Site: brandenburg
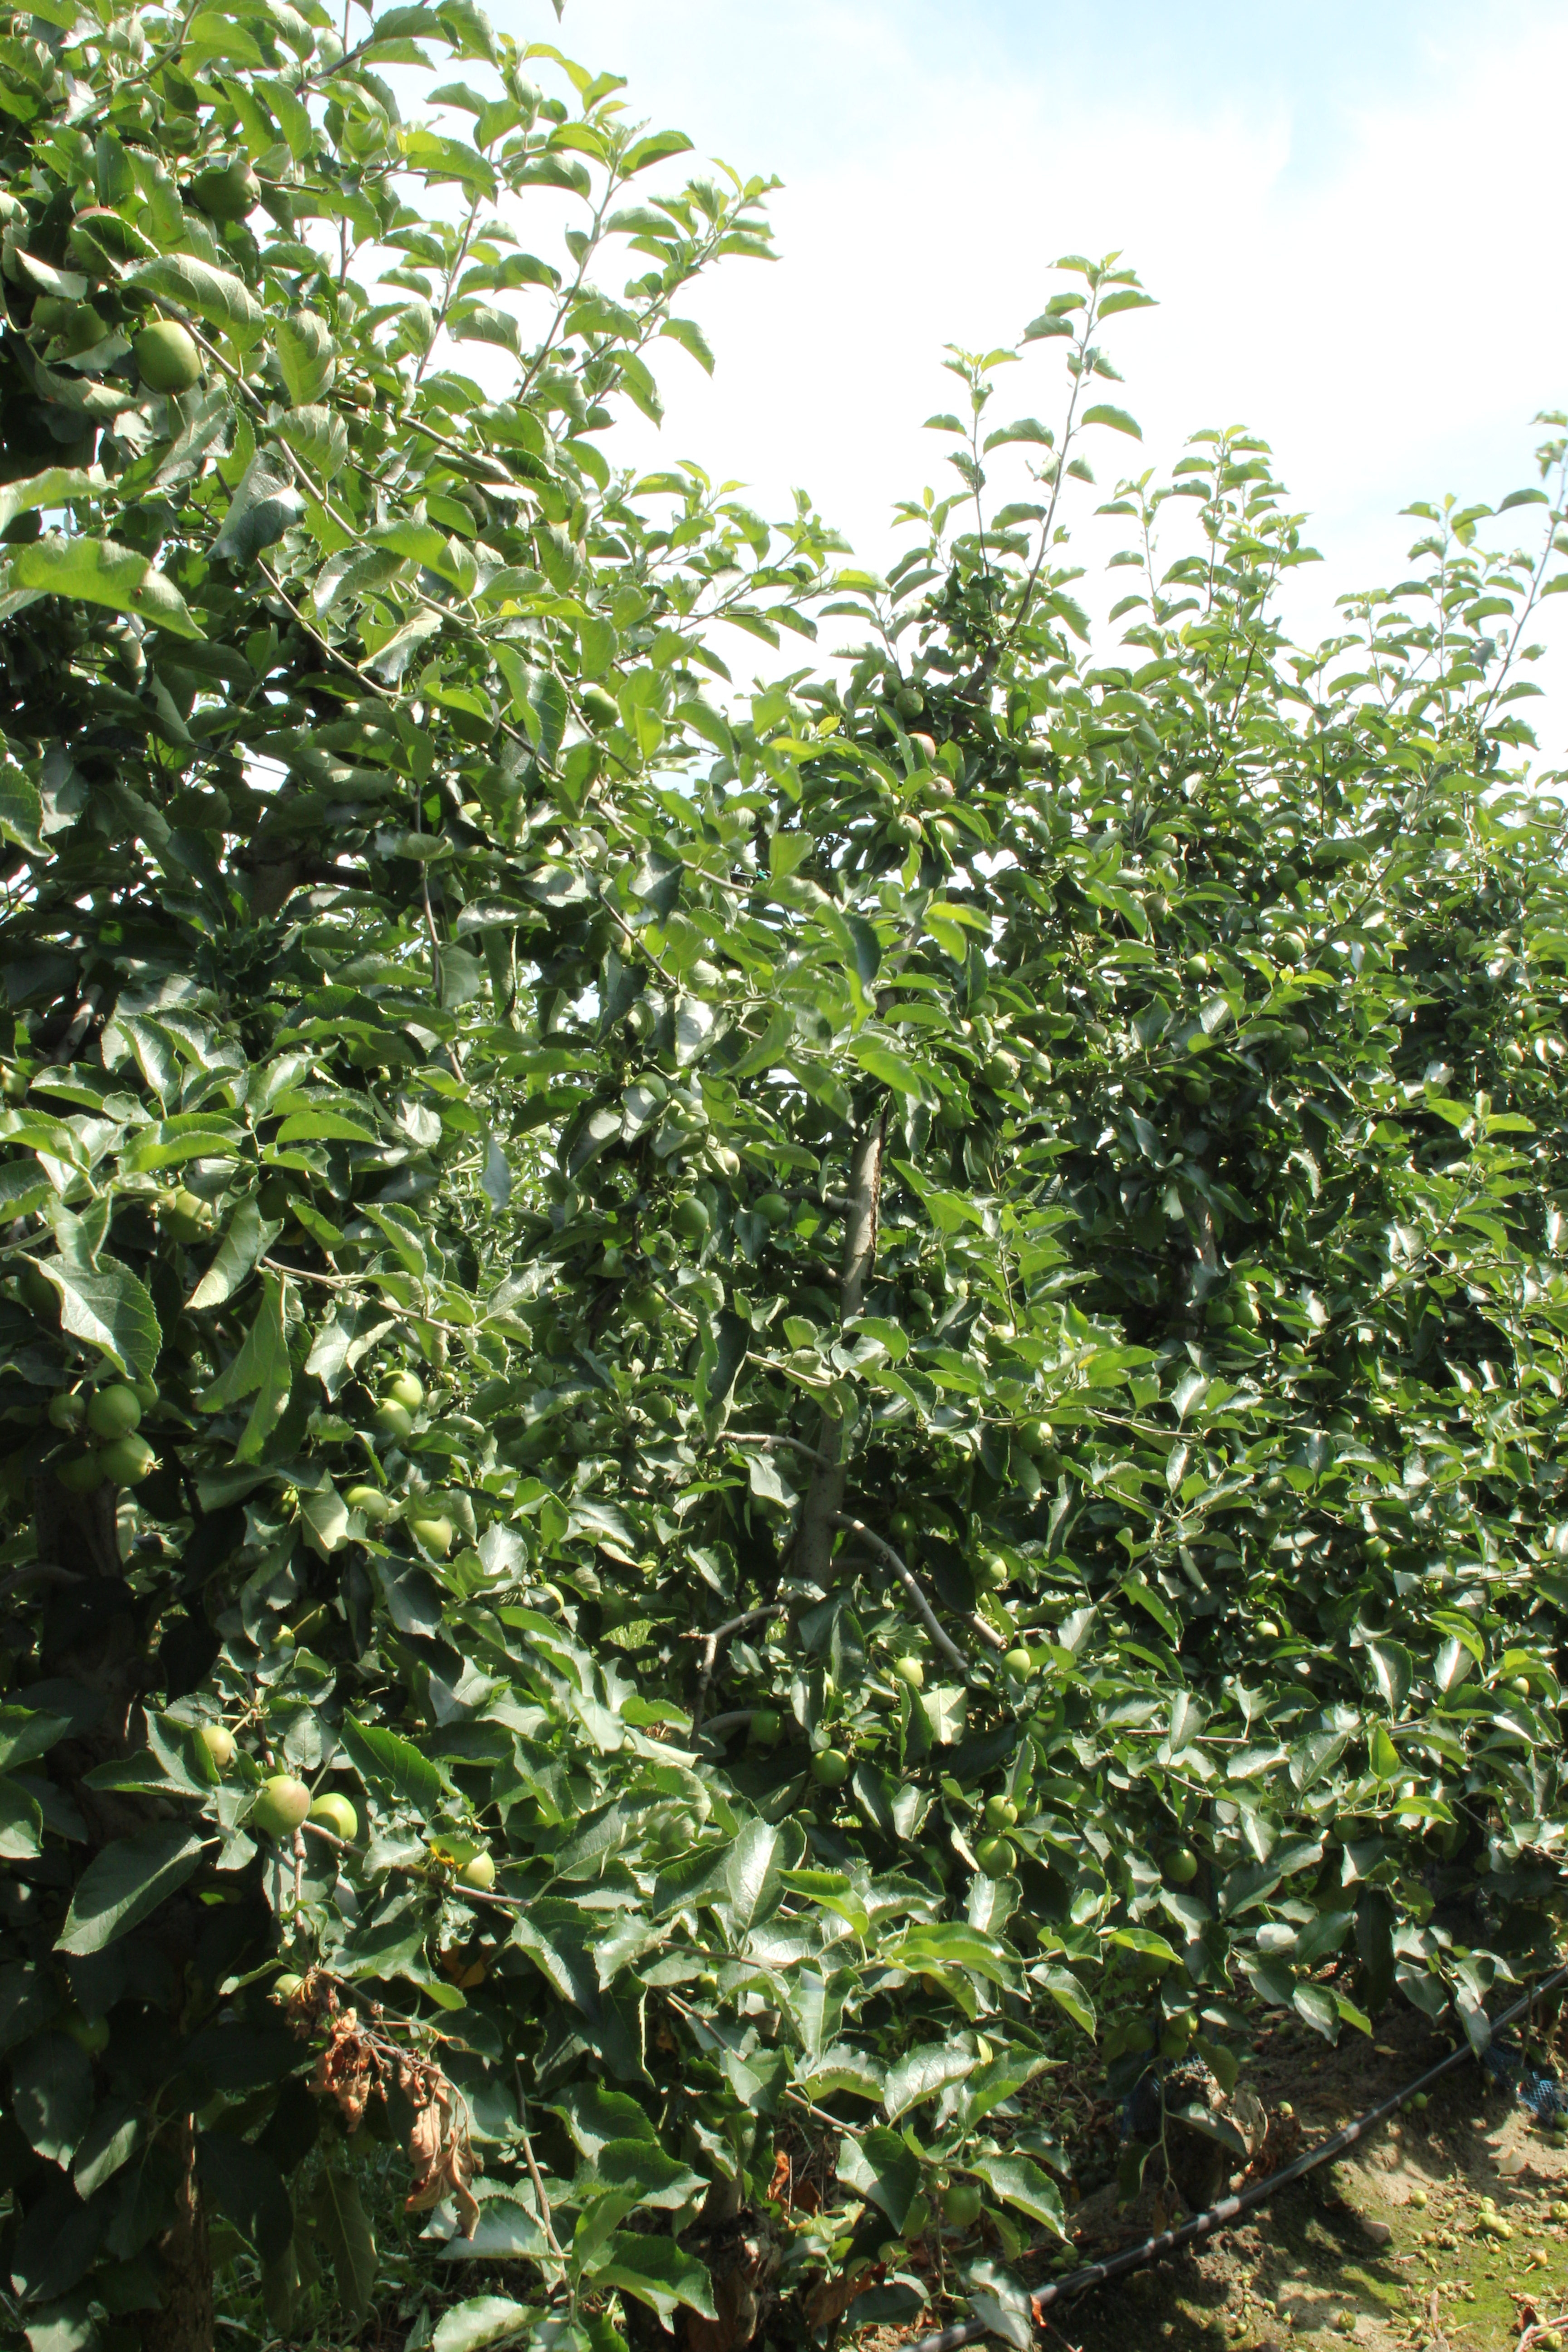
Growth stage (BBCH 74): Development of fruit